Jerry Bledsoe

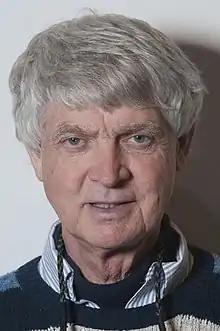

Jerry Bledsoe (born 1941) is an American author and journalist known for several true crime titles based on murders in his native state of North Carolina.